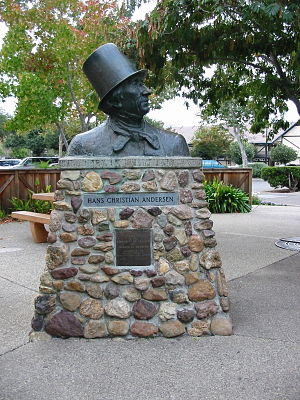
Solvang (Californien) / Galleri
"Solvang er en by i Santa Barbara County, nord for Los Angeles, i den amerikanske delstat Californien. I 2010 var der 5.245 indbyggere. Byen i det solrige Californien har fået øgenavnet ""Danish Capital of America"".